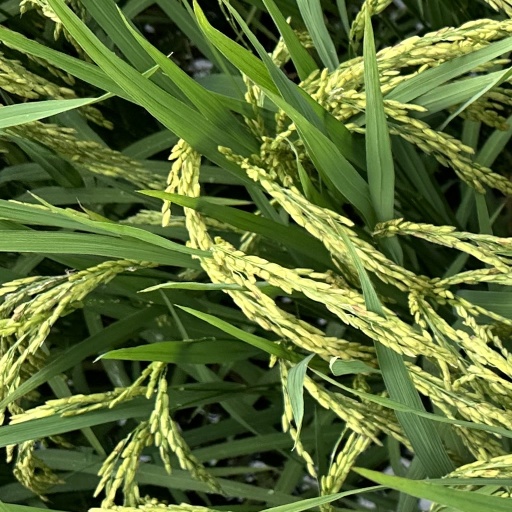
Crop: rice